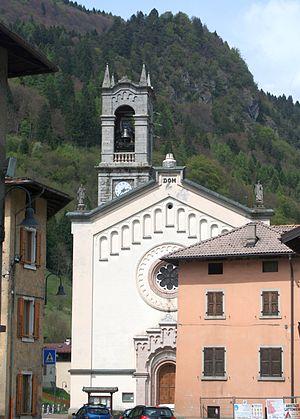
Breguzzo est une ancienne commune italienne de moins de 1 000 habitants située dans la province autonome de Trente dans la région du Trentin-Haut-Adige dans le nord-est de l'Italie. Le 1ᵉʳ janvier 2016, elle a fusionné avec Bondo, Lardaro et Roncone pour former la nouvelle municipalité de Sella Giudicarie.